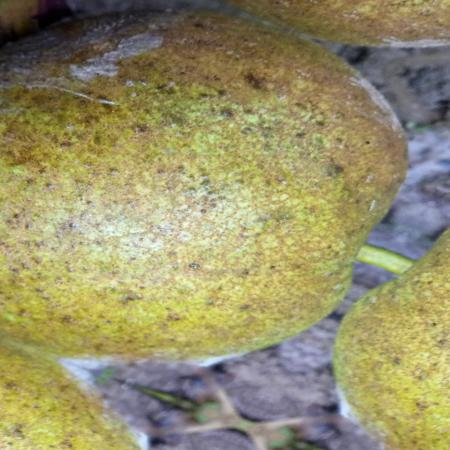
Label: Scab